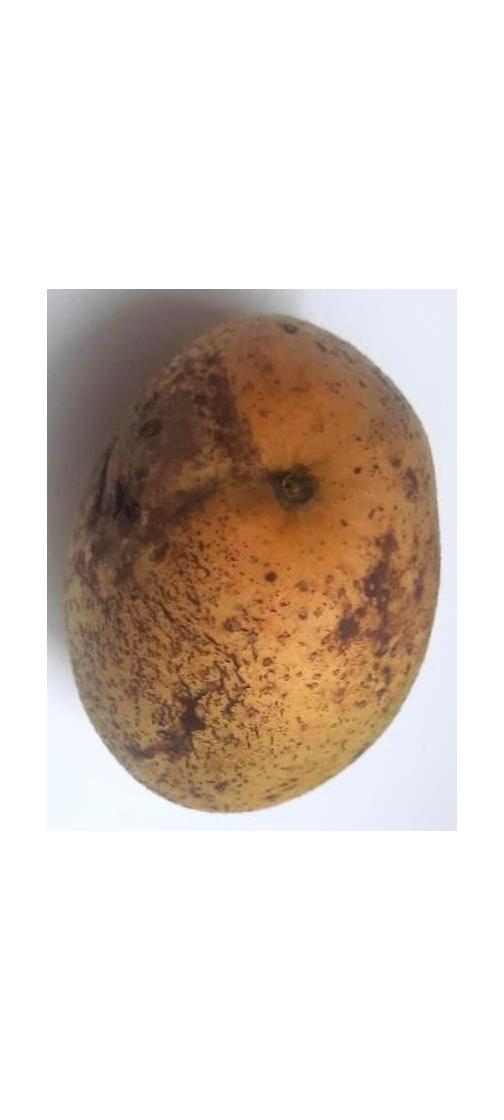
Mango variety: Ashshina Classic